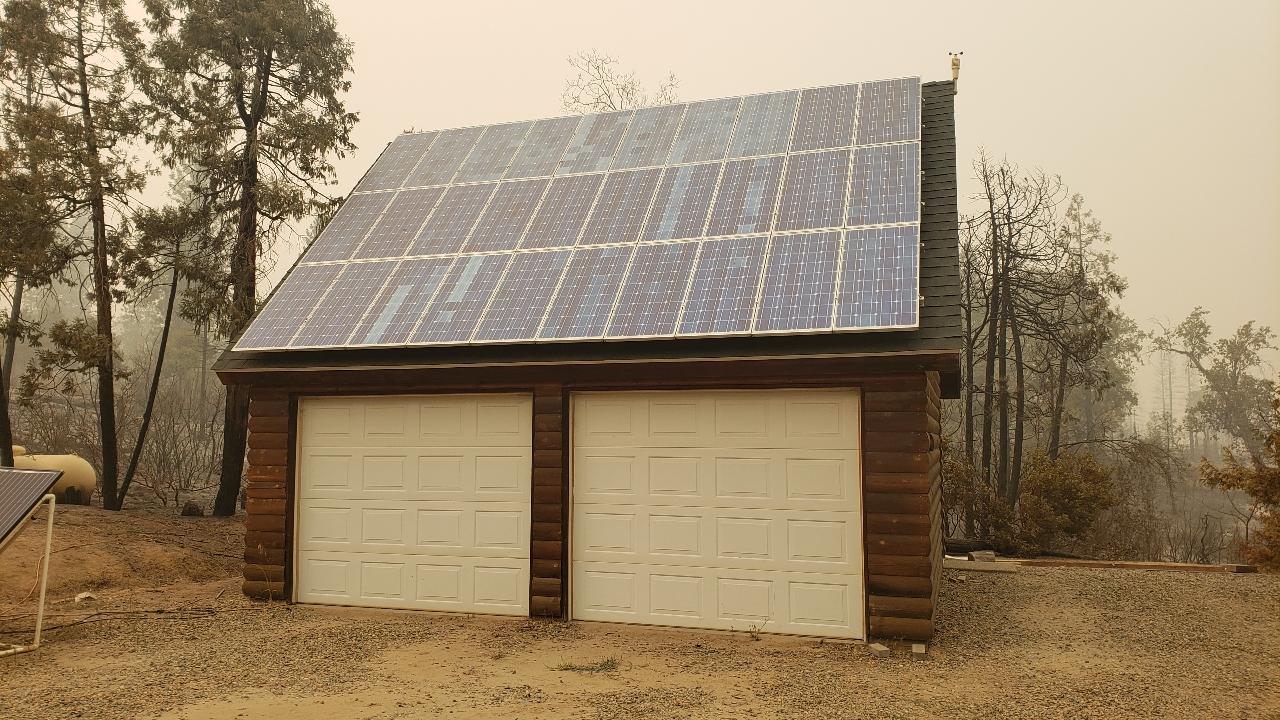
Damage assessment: affected